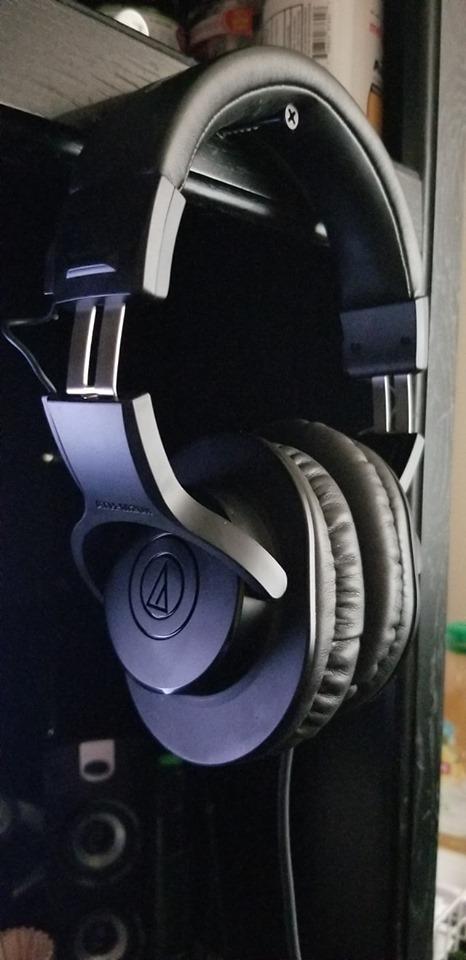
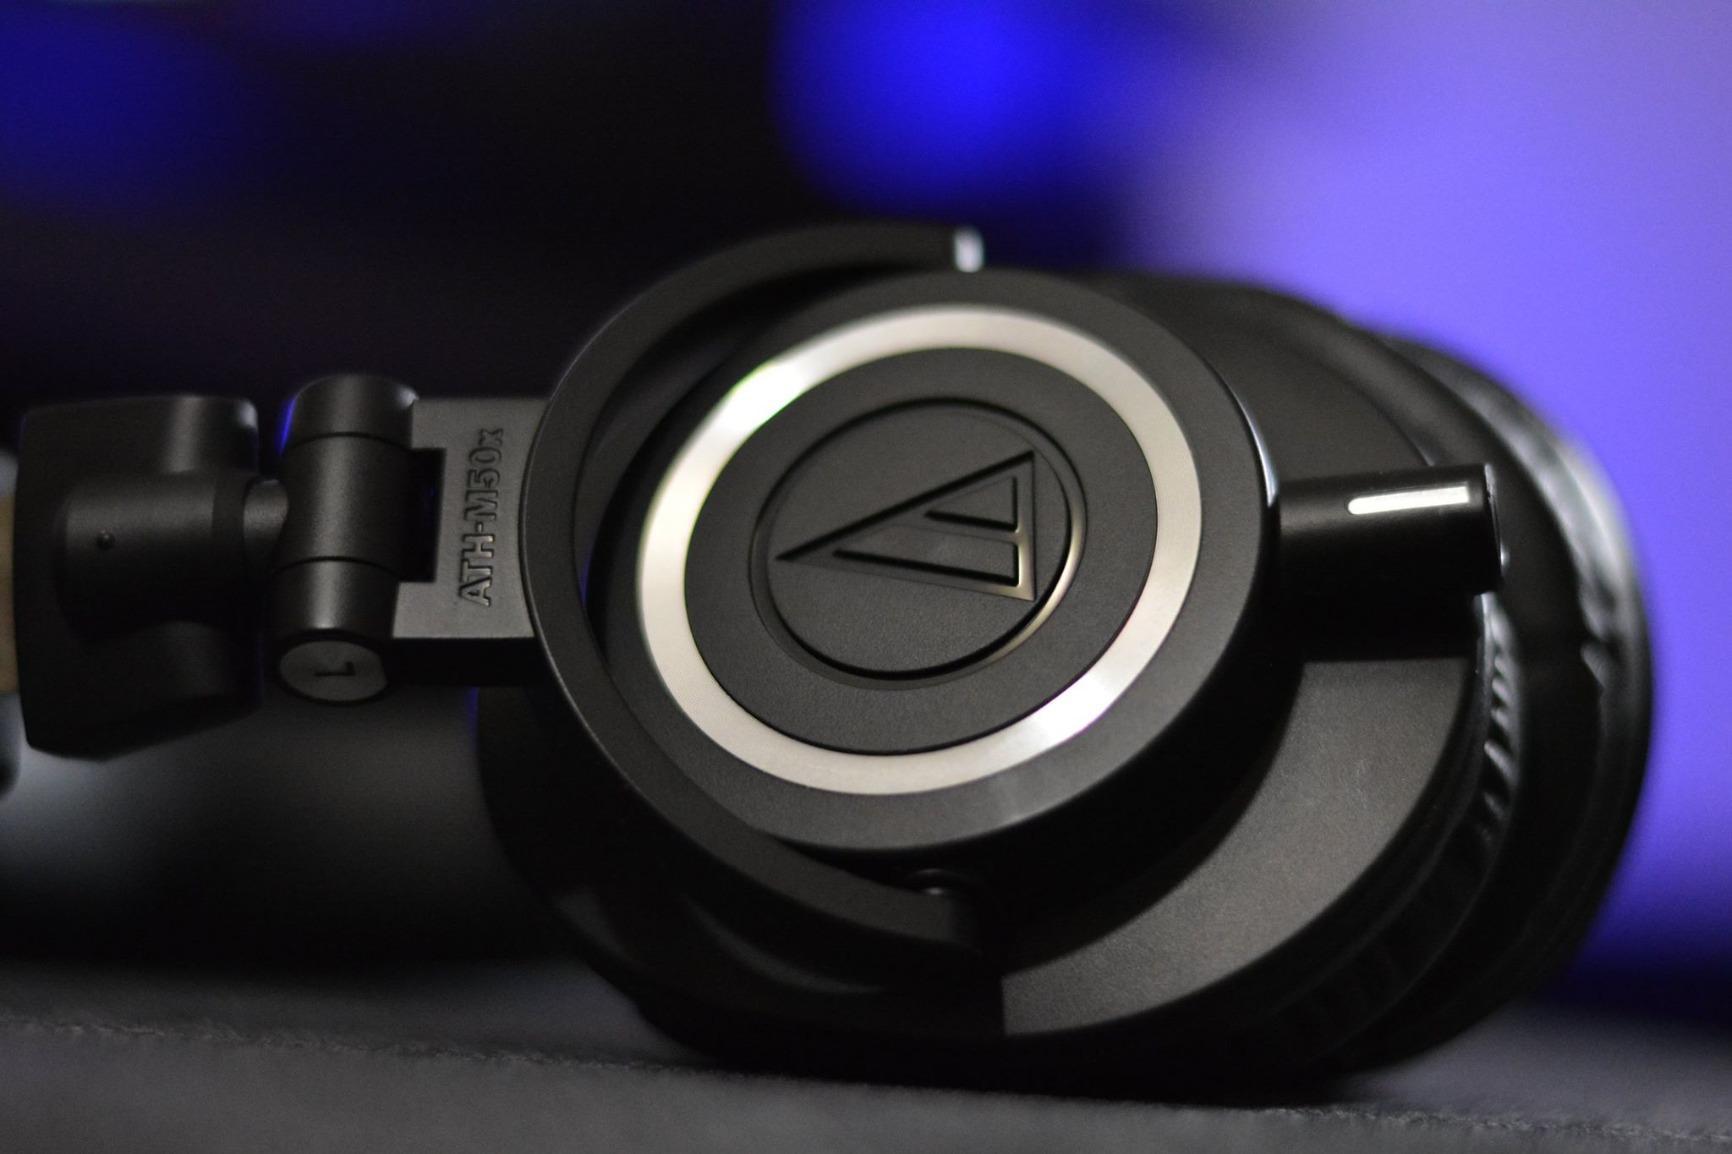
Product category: headphones
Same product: no